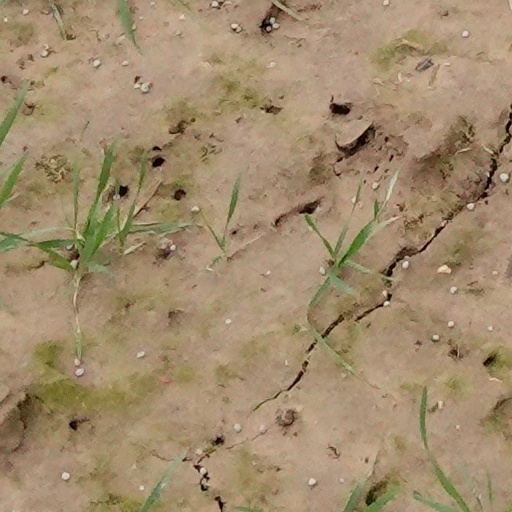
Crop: wheat